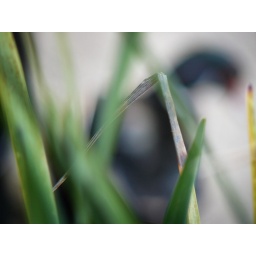
duck in the grass